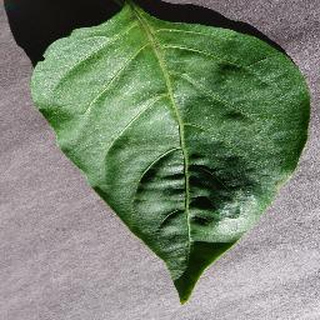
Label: healthy_bell_pepper